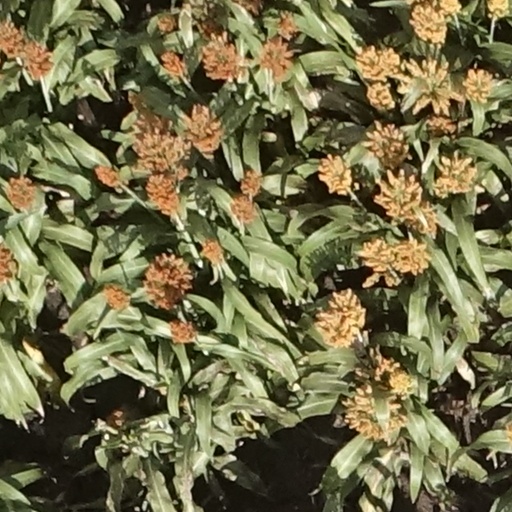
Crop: sorghum